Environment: real
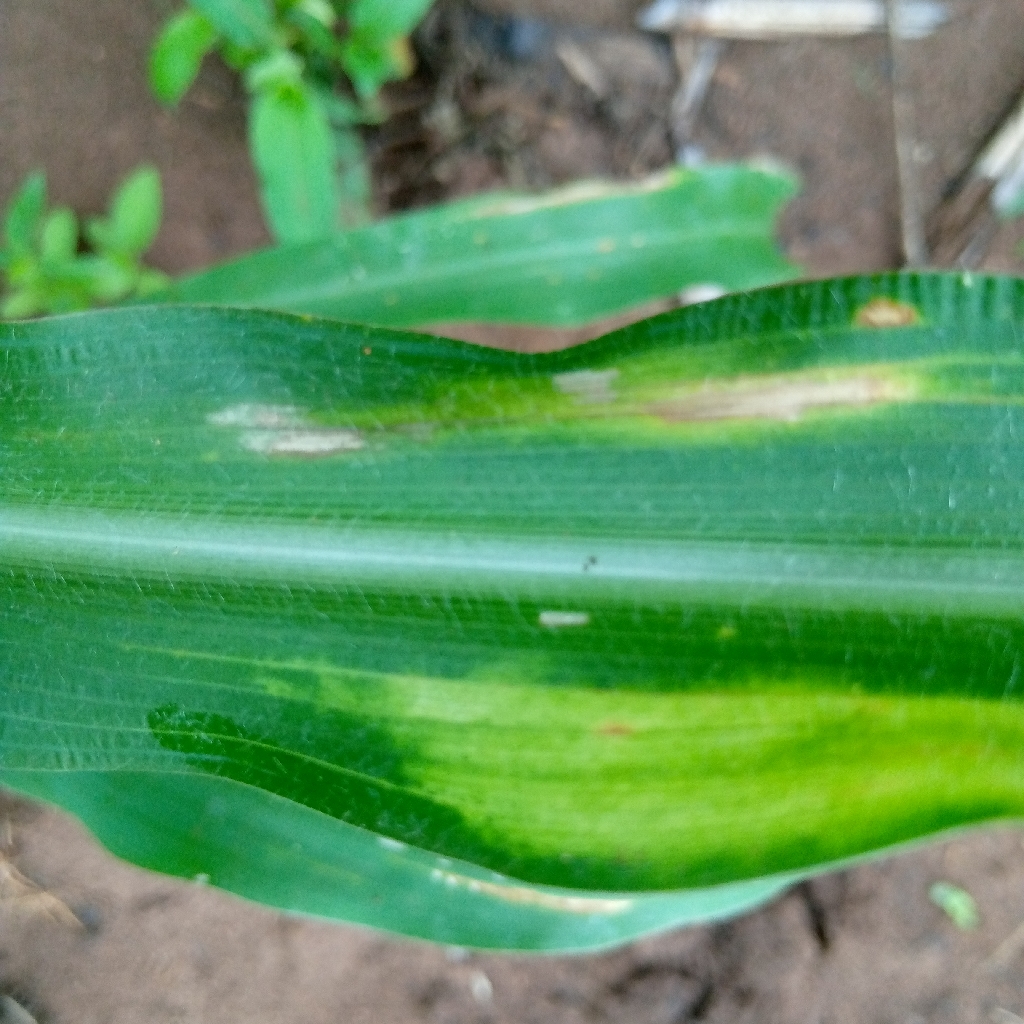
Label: northern_corn_leaf_blight